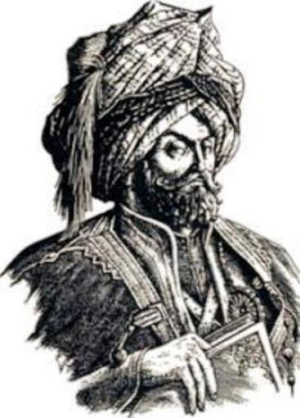
Le Sharafnameh est une célèbre chronique kurde. Son auteur est Sharaf al-Din Bitlisi, prince, poète et historien kurde. Le texte est considéré comme l'une des principales sources sur l'histoire kurde.